Aiken's Tavern Historic District

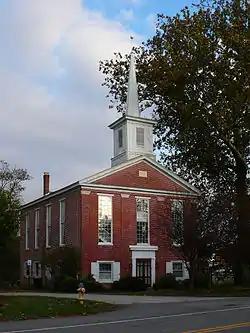
Pencader Presbyterian Church, November 2012

Aiken's Tavern Historic District is a historic district in New Castle County, Delaware, comprising the historic center of the village of Glasgow. The district includes the site of Aiken's Tavern, an important landmark at the time of the American Revolutionary War. The district was listed on the National Register of Historic Places in 1977.